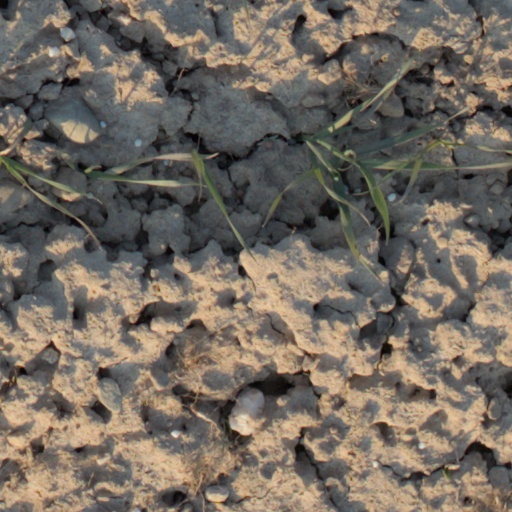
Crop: wheat